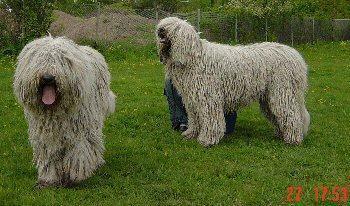
komondor